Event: Nepal Earthquake
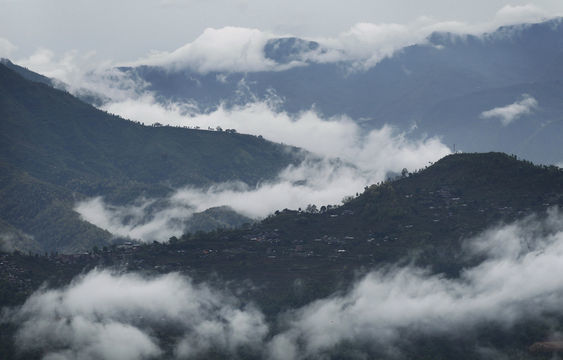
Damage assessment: damage